Pipipi

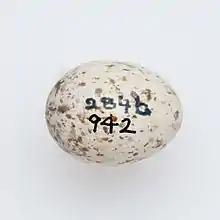
"Mohoua novaeseelandiae" egg in the collection of Auckland Museum

Brown creepers can lay their eggs from late September until early February. Males will not only guard the females during the 2–3 days prior to the eggs being laid but during the first part of the laying period as well. Female brown creepers will normally have two clutches per season with egg laying peaks in early October and late November. They can have up to four clutches in a season if the nest fails early on but they will only ever brood two clutches of eggs.